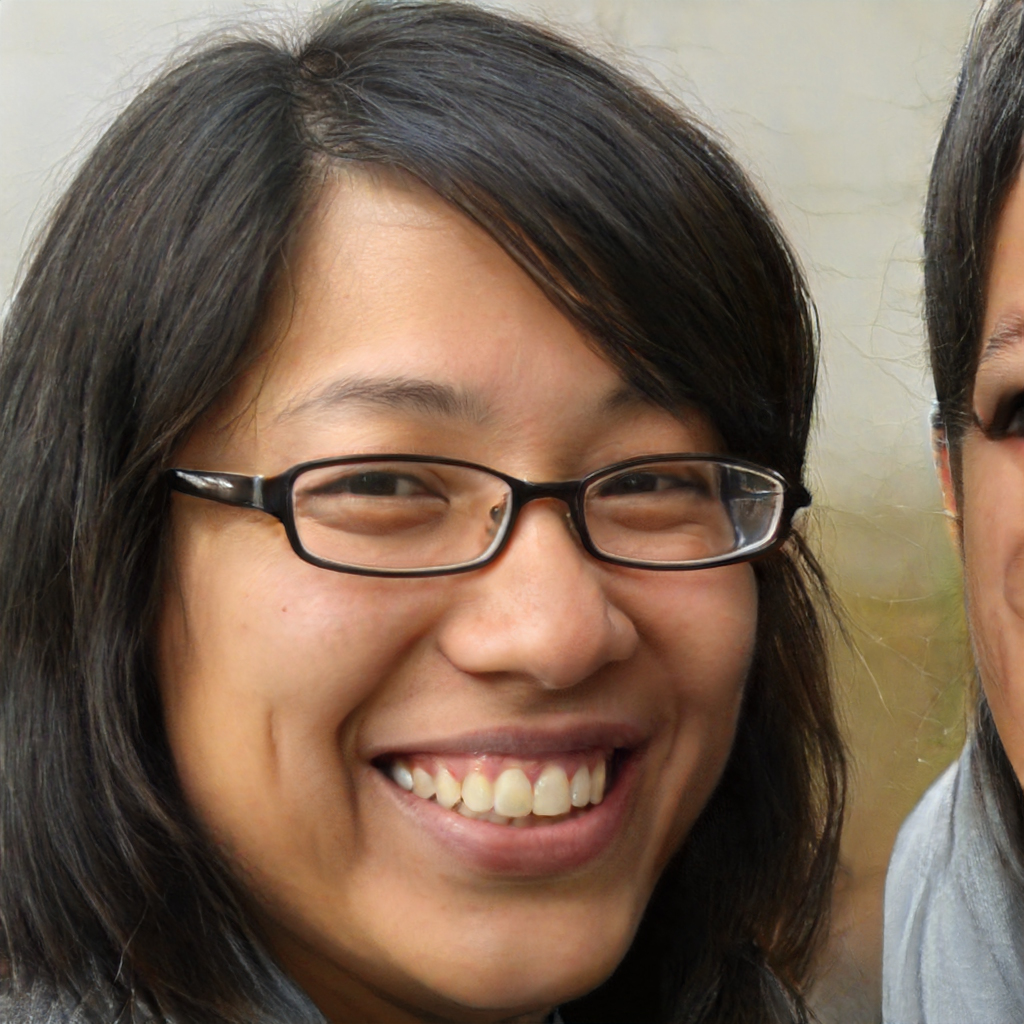
Gender: Female